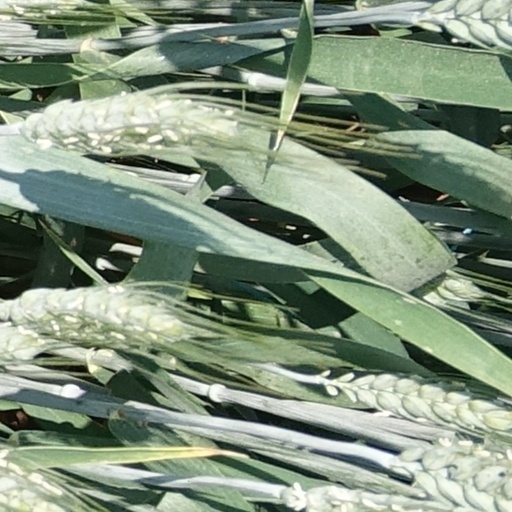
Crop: wheat